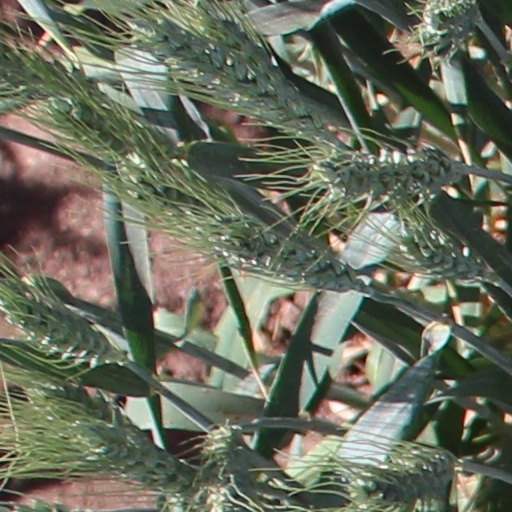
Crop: wheat